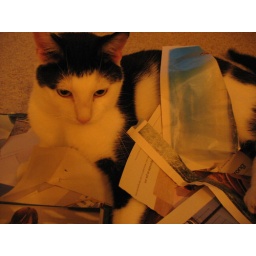
I was making some artwork from magazines ... meanwhile kitty made a tunnel under the paper shreds.